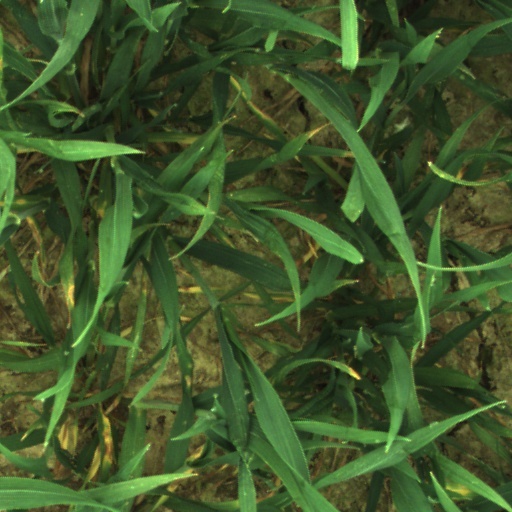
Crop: wheat